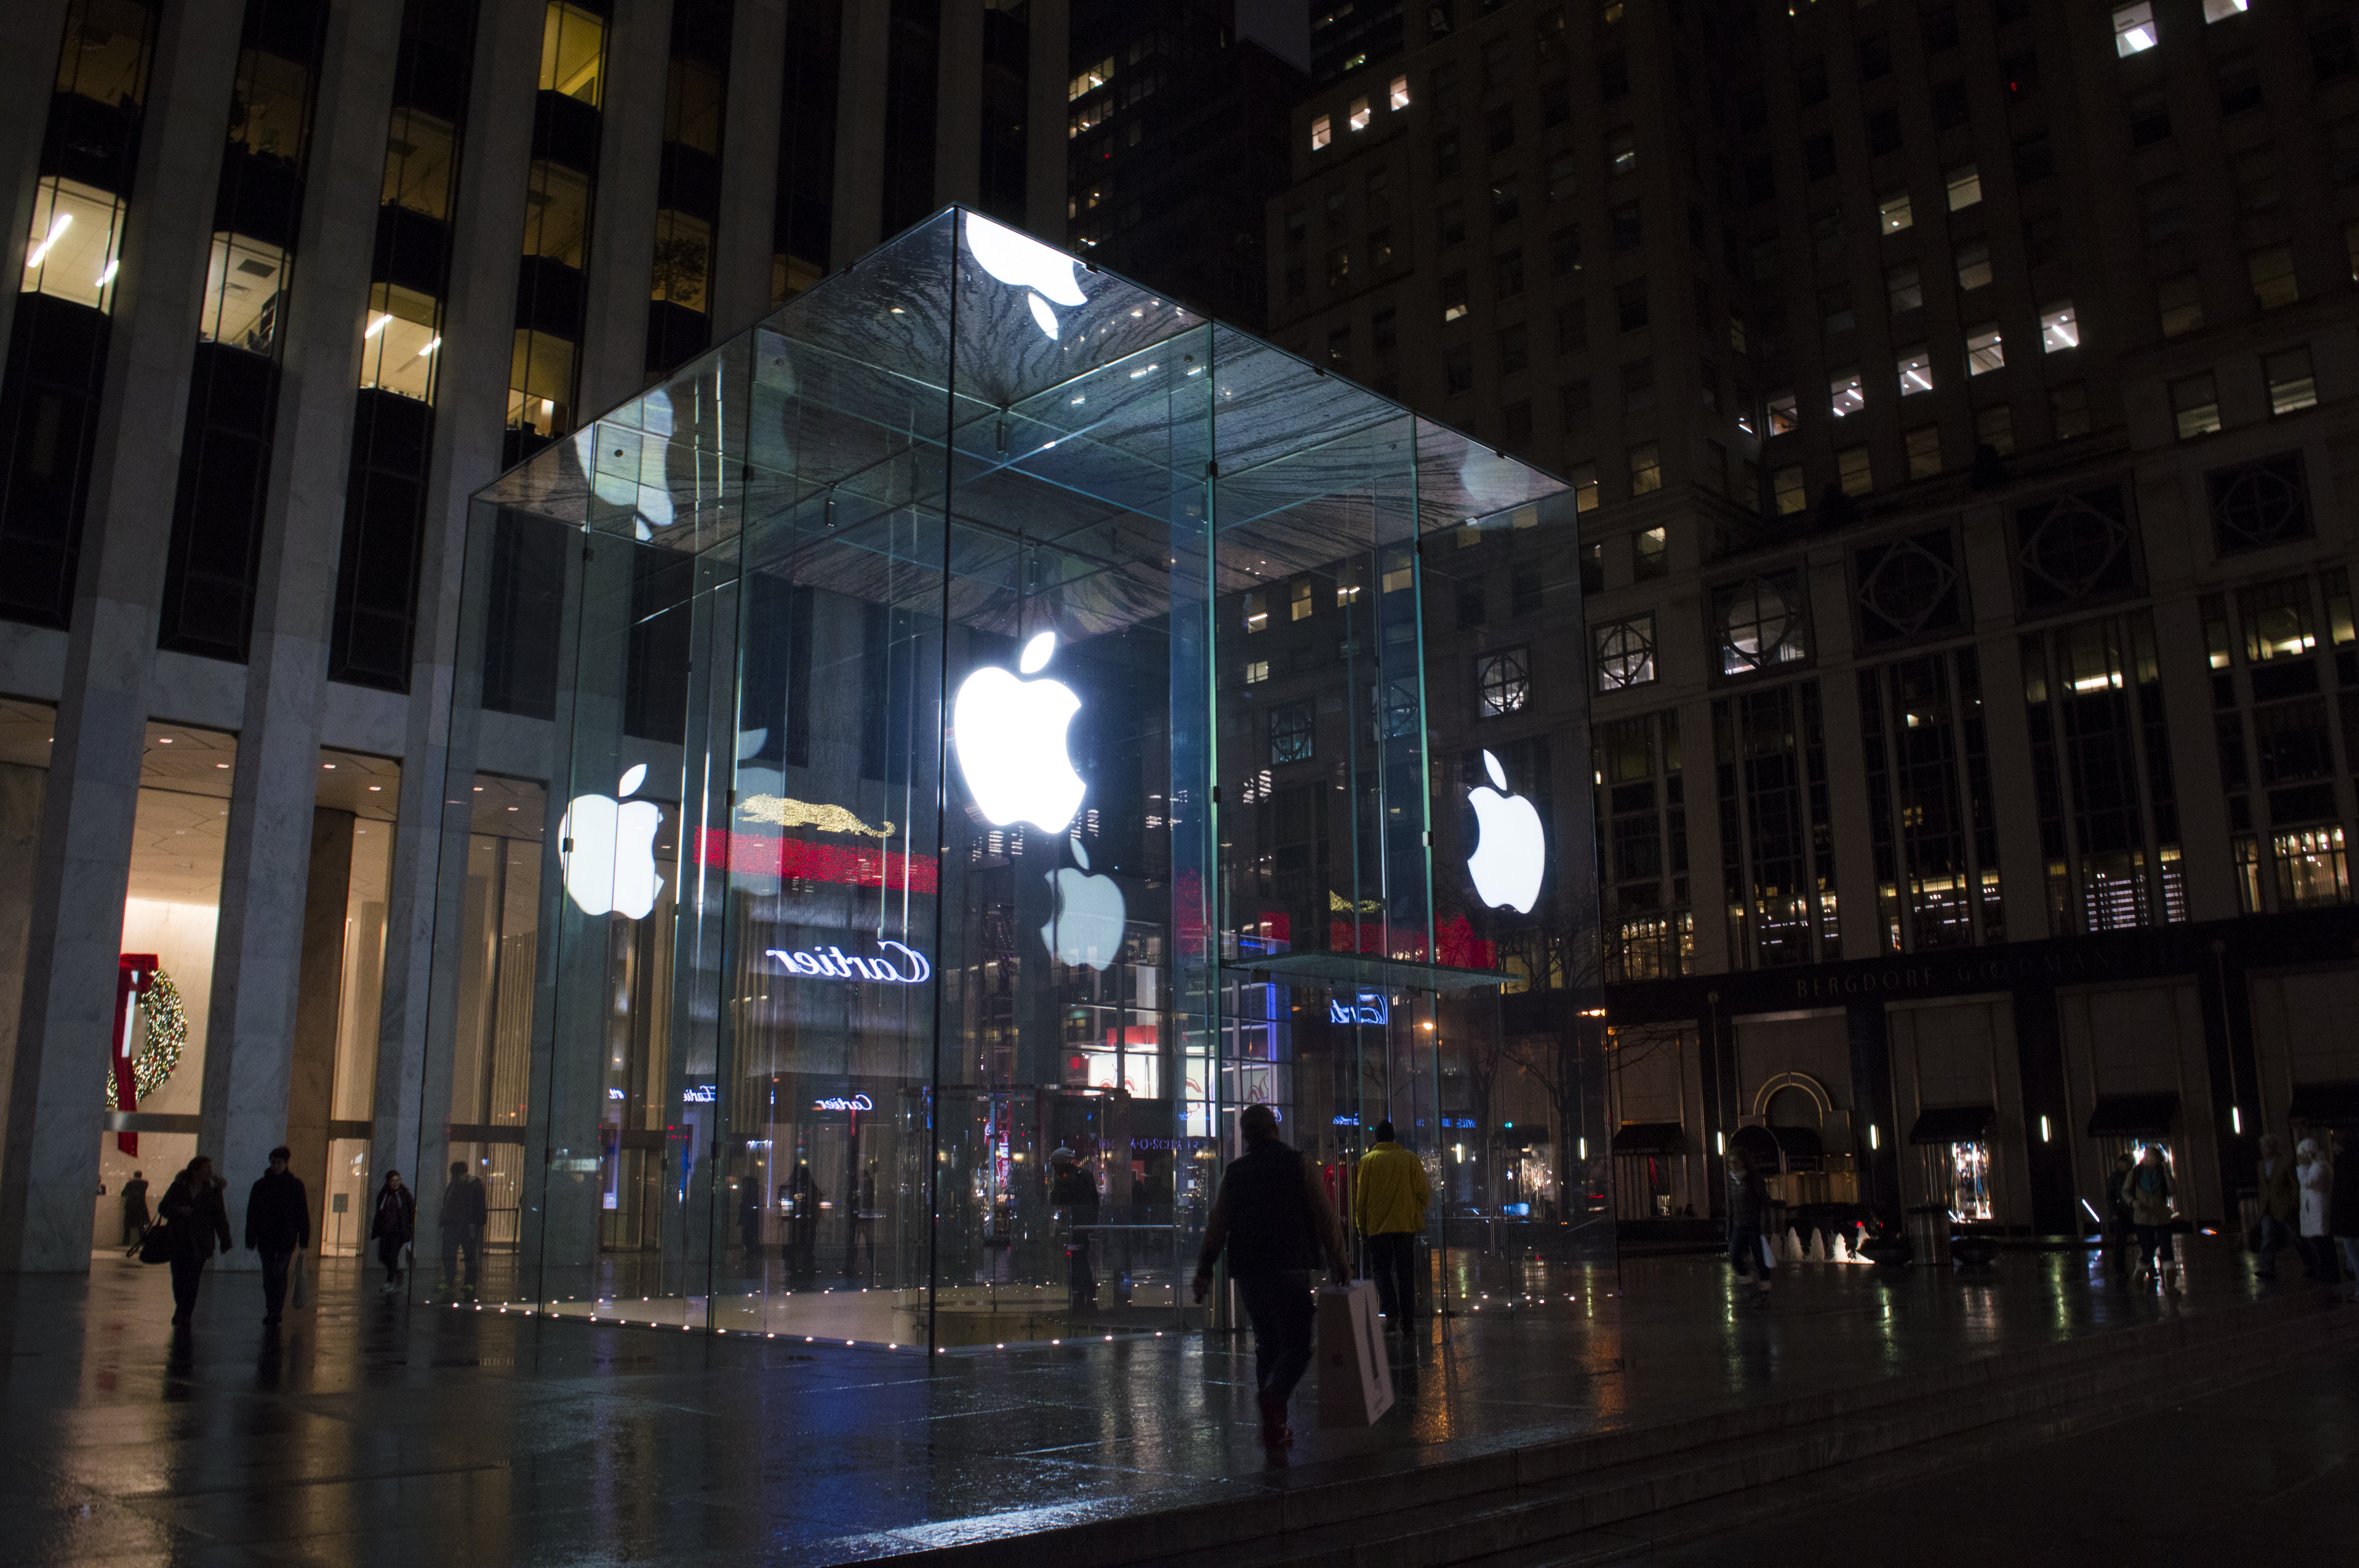
architecture, street, night, glass, building, city, new york, manhattan, crowd, cityscape, downtown, evening, usa, america, landmark, lighting, modern, public transport, united states, lights, midtown, metropolis, fifth avenue, urban area, human settlement, metropolitan area, apple center